Perry Lopez

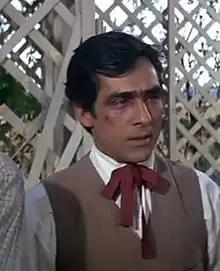
Lopez in "McLintock!" (1963)

Perry Lopez (born Julio César Lopez; July 22, 1929 – February 14, 2008) was an American film and television actor. His acting career spanned 40 years.